I-5 Skagit River bridge collapse

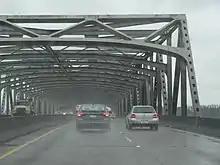
The bridge as seen while driving southbound, showing its curved trusswork. This photo was taken two weeks before the collapse.

This steel through-truss bridge had a "fracture-critical" design with non-redundant load-bearing beams and joints that were each essential to the whole structure staying intact. An initial failure (perhaps by cracking) of a single essential part can sometimes overload other parts and make them fail, which quickly triggers a chain reaction of even more failures and causes the entire bridge span to collapse. In 2007 the I-35W Mississippi River bridge in Minneapolis collapsed suddenly from slow cracking of a single undersized and over-stressed gusset plate. In steel, these initial fractures begin small and take years to grow large enough to become dangerous. Following the Minneapolis incident, such age-related disasters in fracture-critical bridges are now avoided by finding and repairing cracks in a required thorough inspection every two years. Eighteen thousand bridges in the United States are labelled fracture-critical (from their design) and require crack inspections. The Skagit River bridge had last been inspected for cracks in August and November 2012 with only minor work needed.